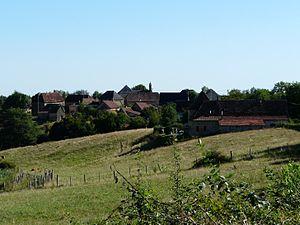
Le village de La Chapelle-Saint-Jean, Dordogne, France.
La Chapelle-Saint-Jean est une commune française située dans le département de la Dordogne, en région Nouvelle-Aquitaine.